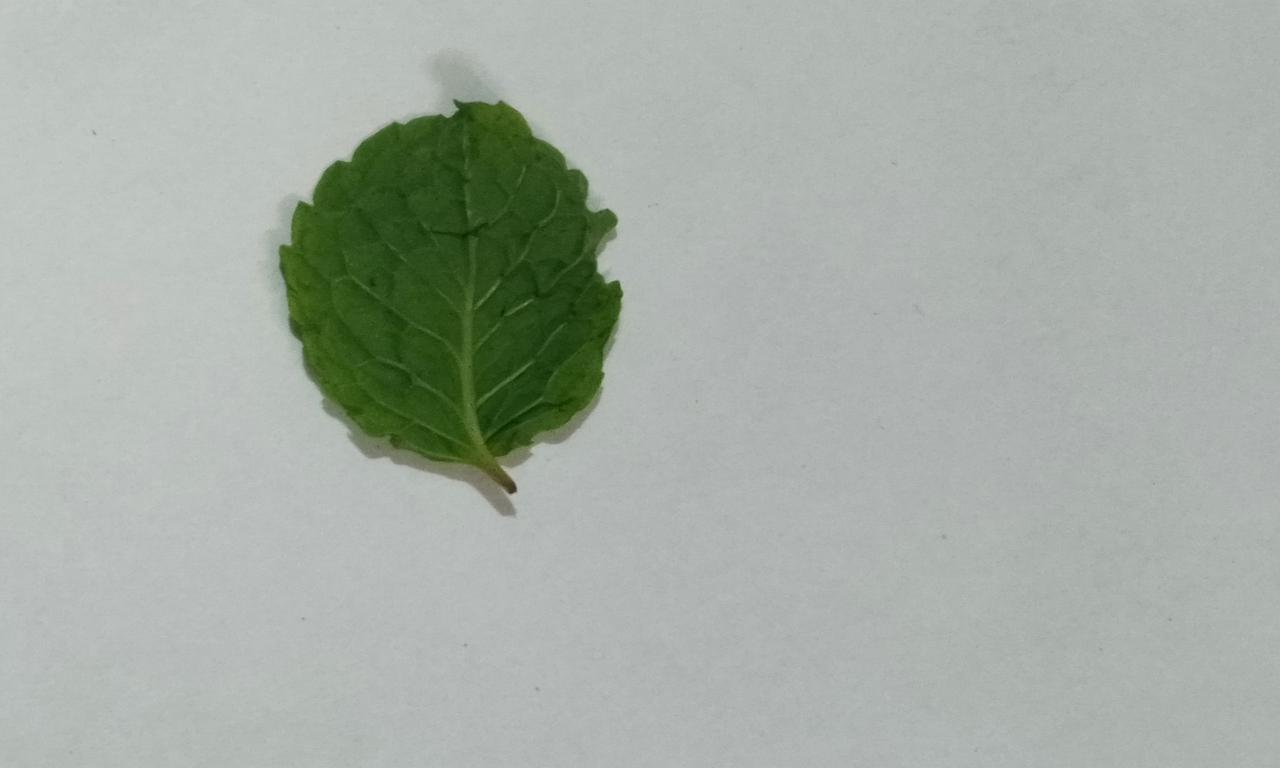
Label: Fresh